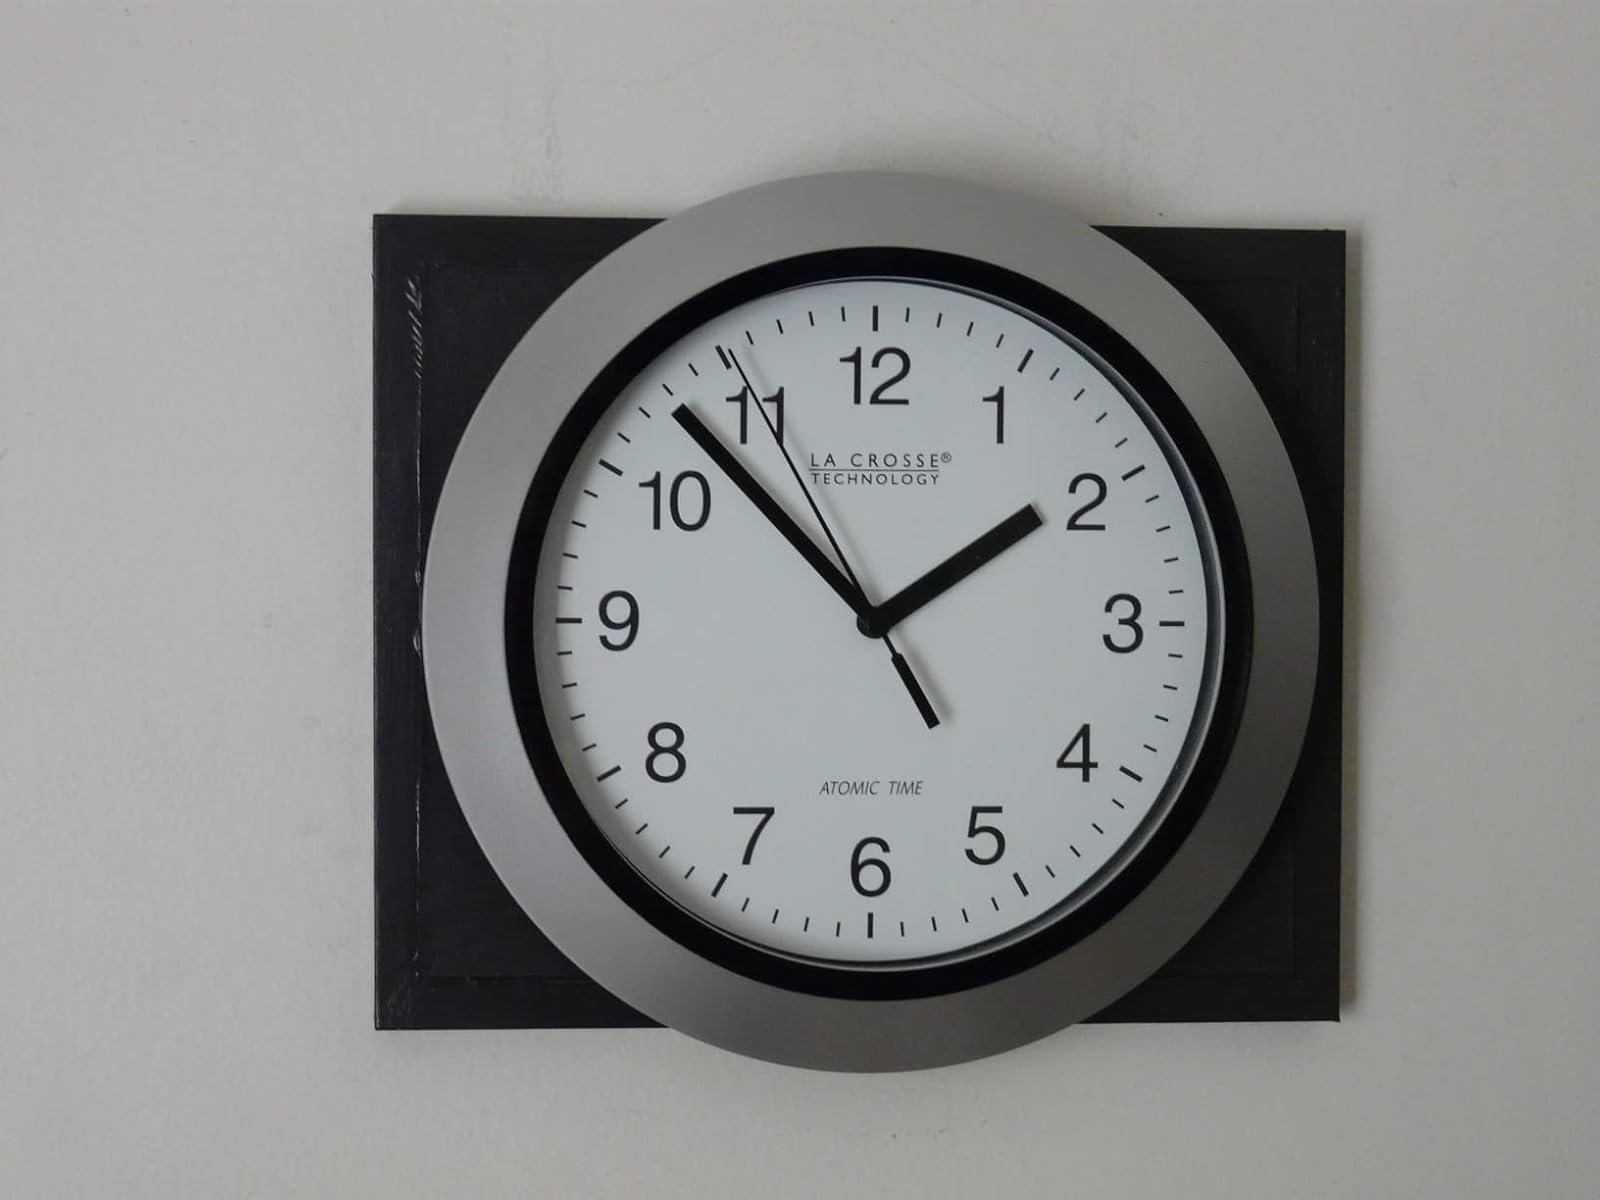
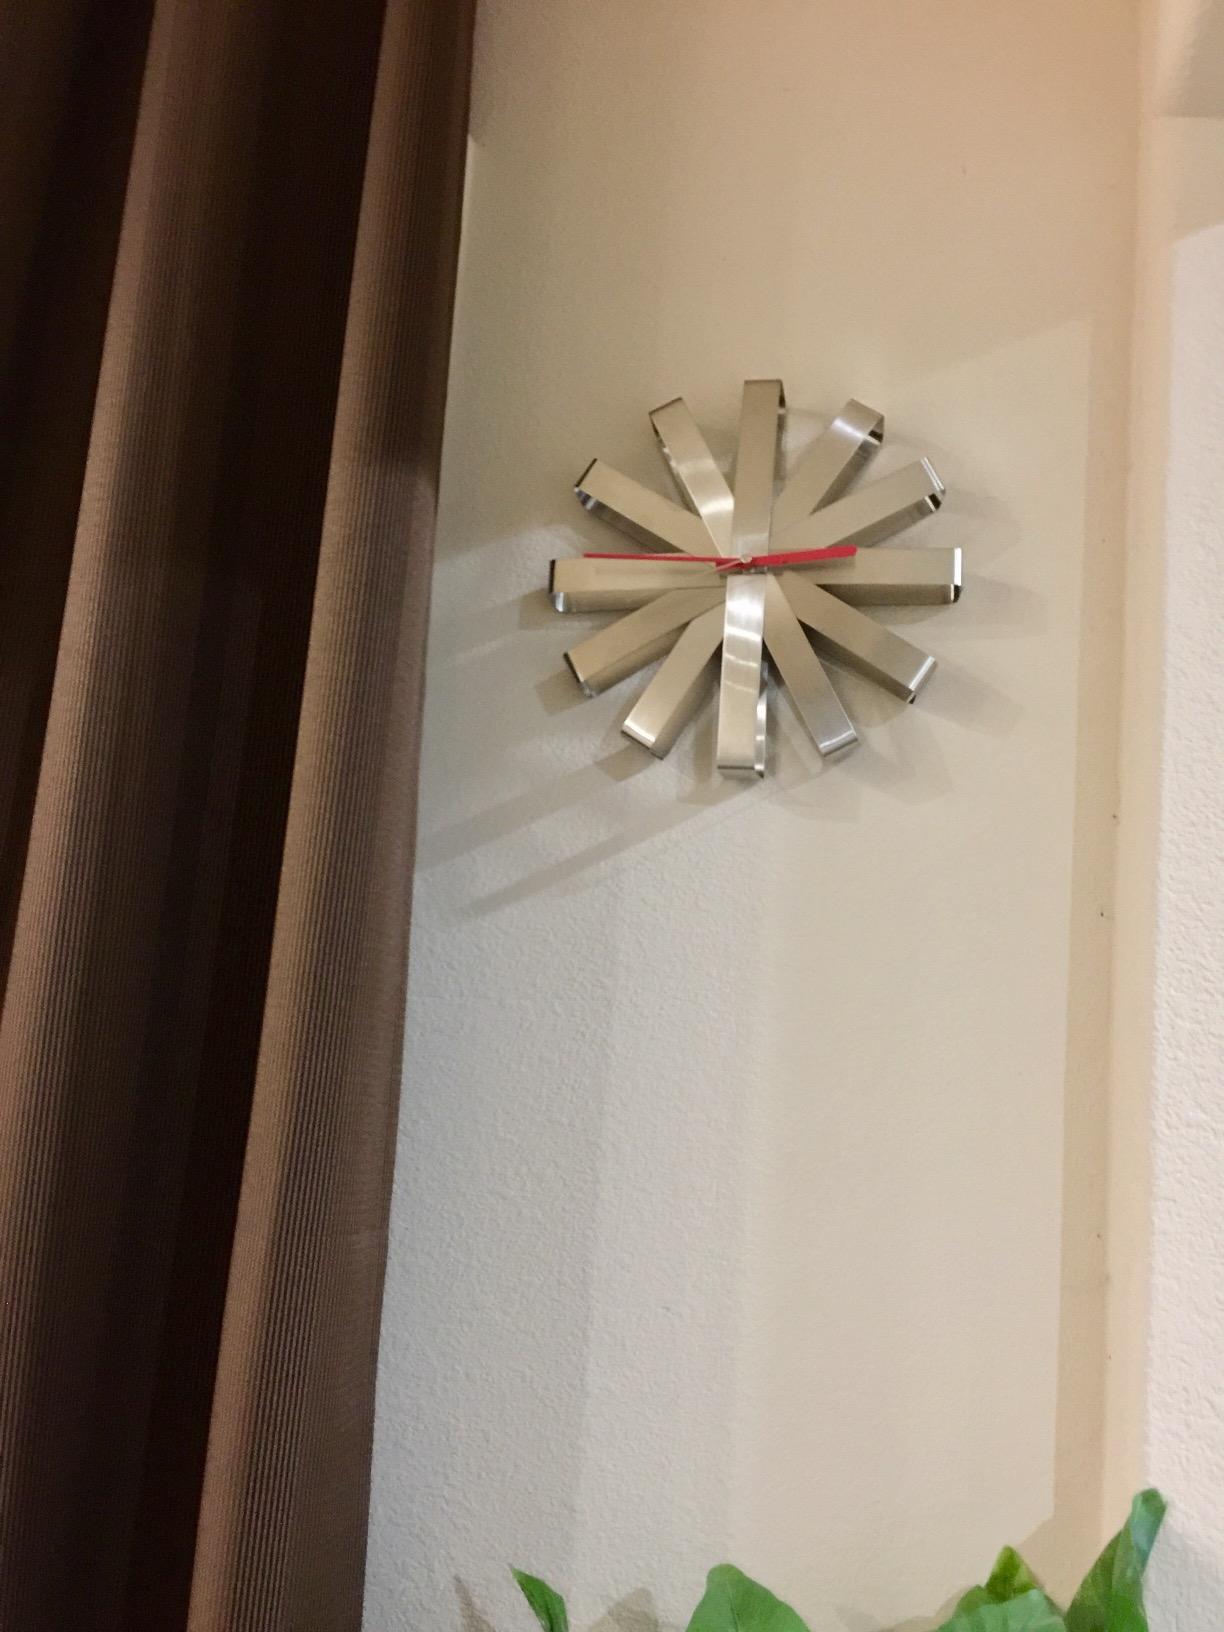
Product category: clock
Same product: no